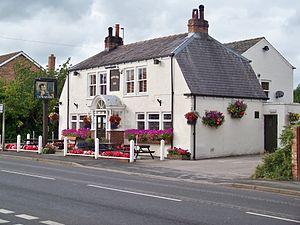
Rufforth est un village du Yorkshire du Nord, en Angleterre. Il est situé à six kilomètres à l'ouest de la ville d'York, sur la route B1224. Administrativement, il relève de l'autorité unitaire de la Cité d'York. Au recensement de 2011, la paroisse civile de Rufforth with Knapton, qui comprend également le village voisin de Knapton, comptait 1 029 habitants, dont 633 à Rufforth.